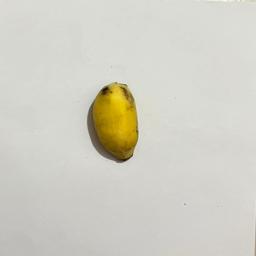
Ripeness: Ripe